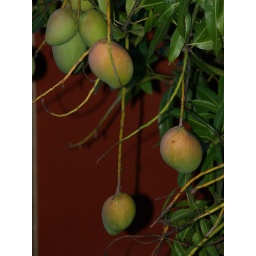
The mango tree in our backyard is full of fruit at the moment.